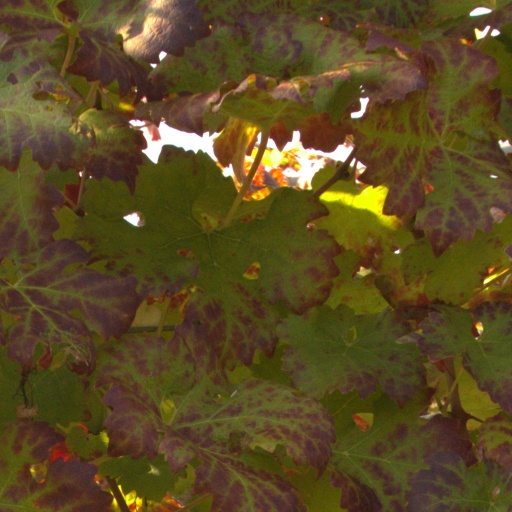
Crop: grape